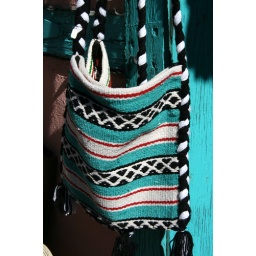
A colorful woven bag hangs at the door to a shop in Madrid, NM.